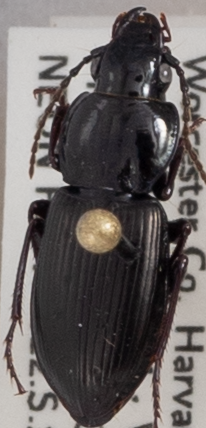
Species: Pterostichus pensylvanicus
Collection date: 2021-05-12
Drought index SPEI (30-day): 1.706
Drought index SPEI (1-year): -1.85
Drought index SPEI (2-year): -1.186